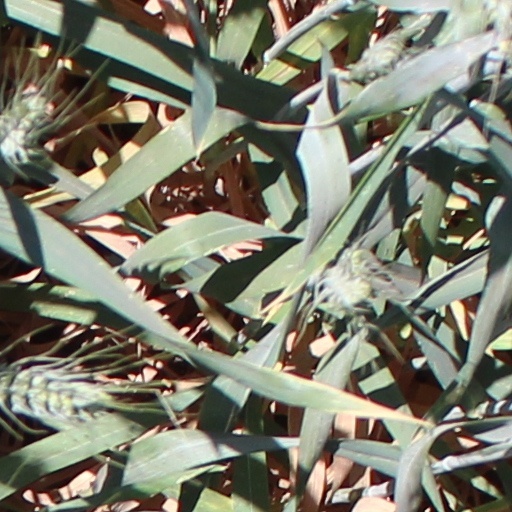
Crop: wheat